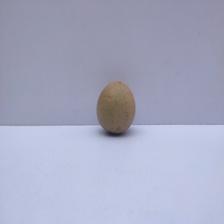
Size: Small